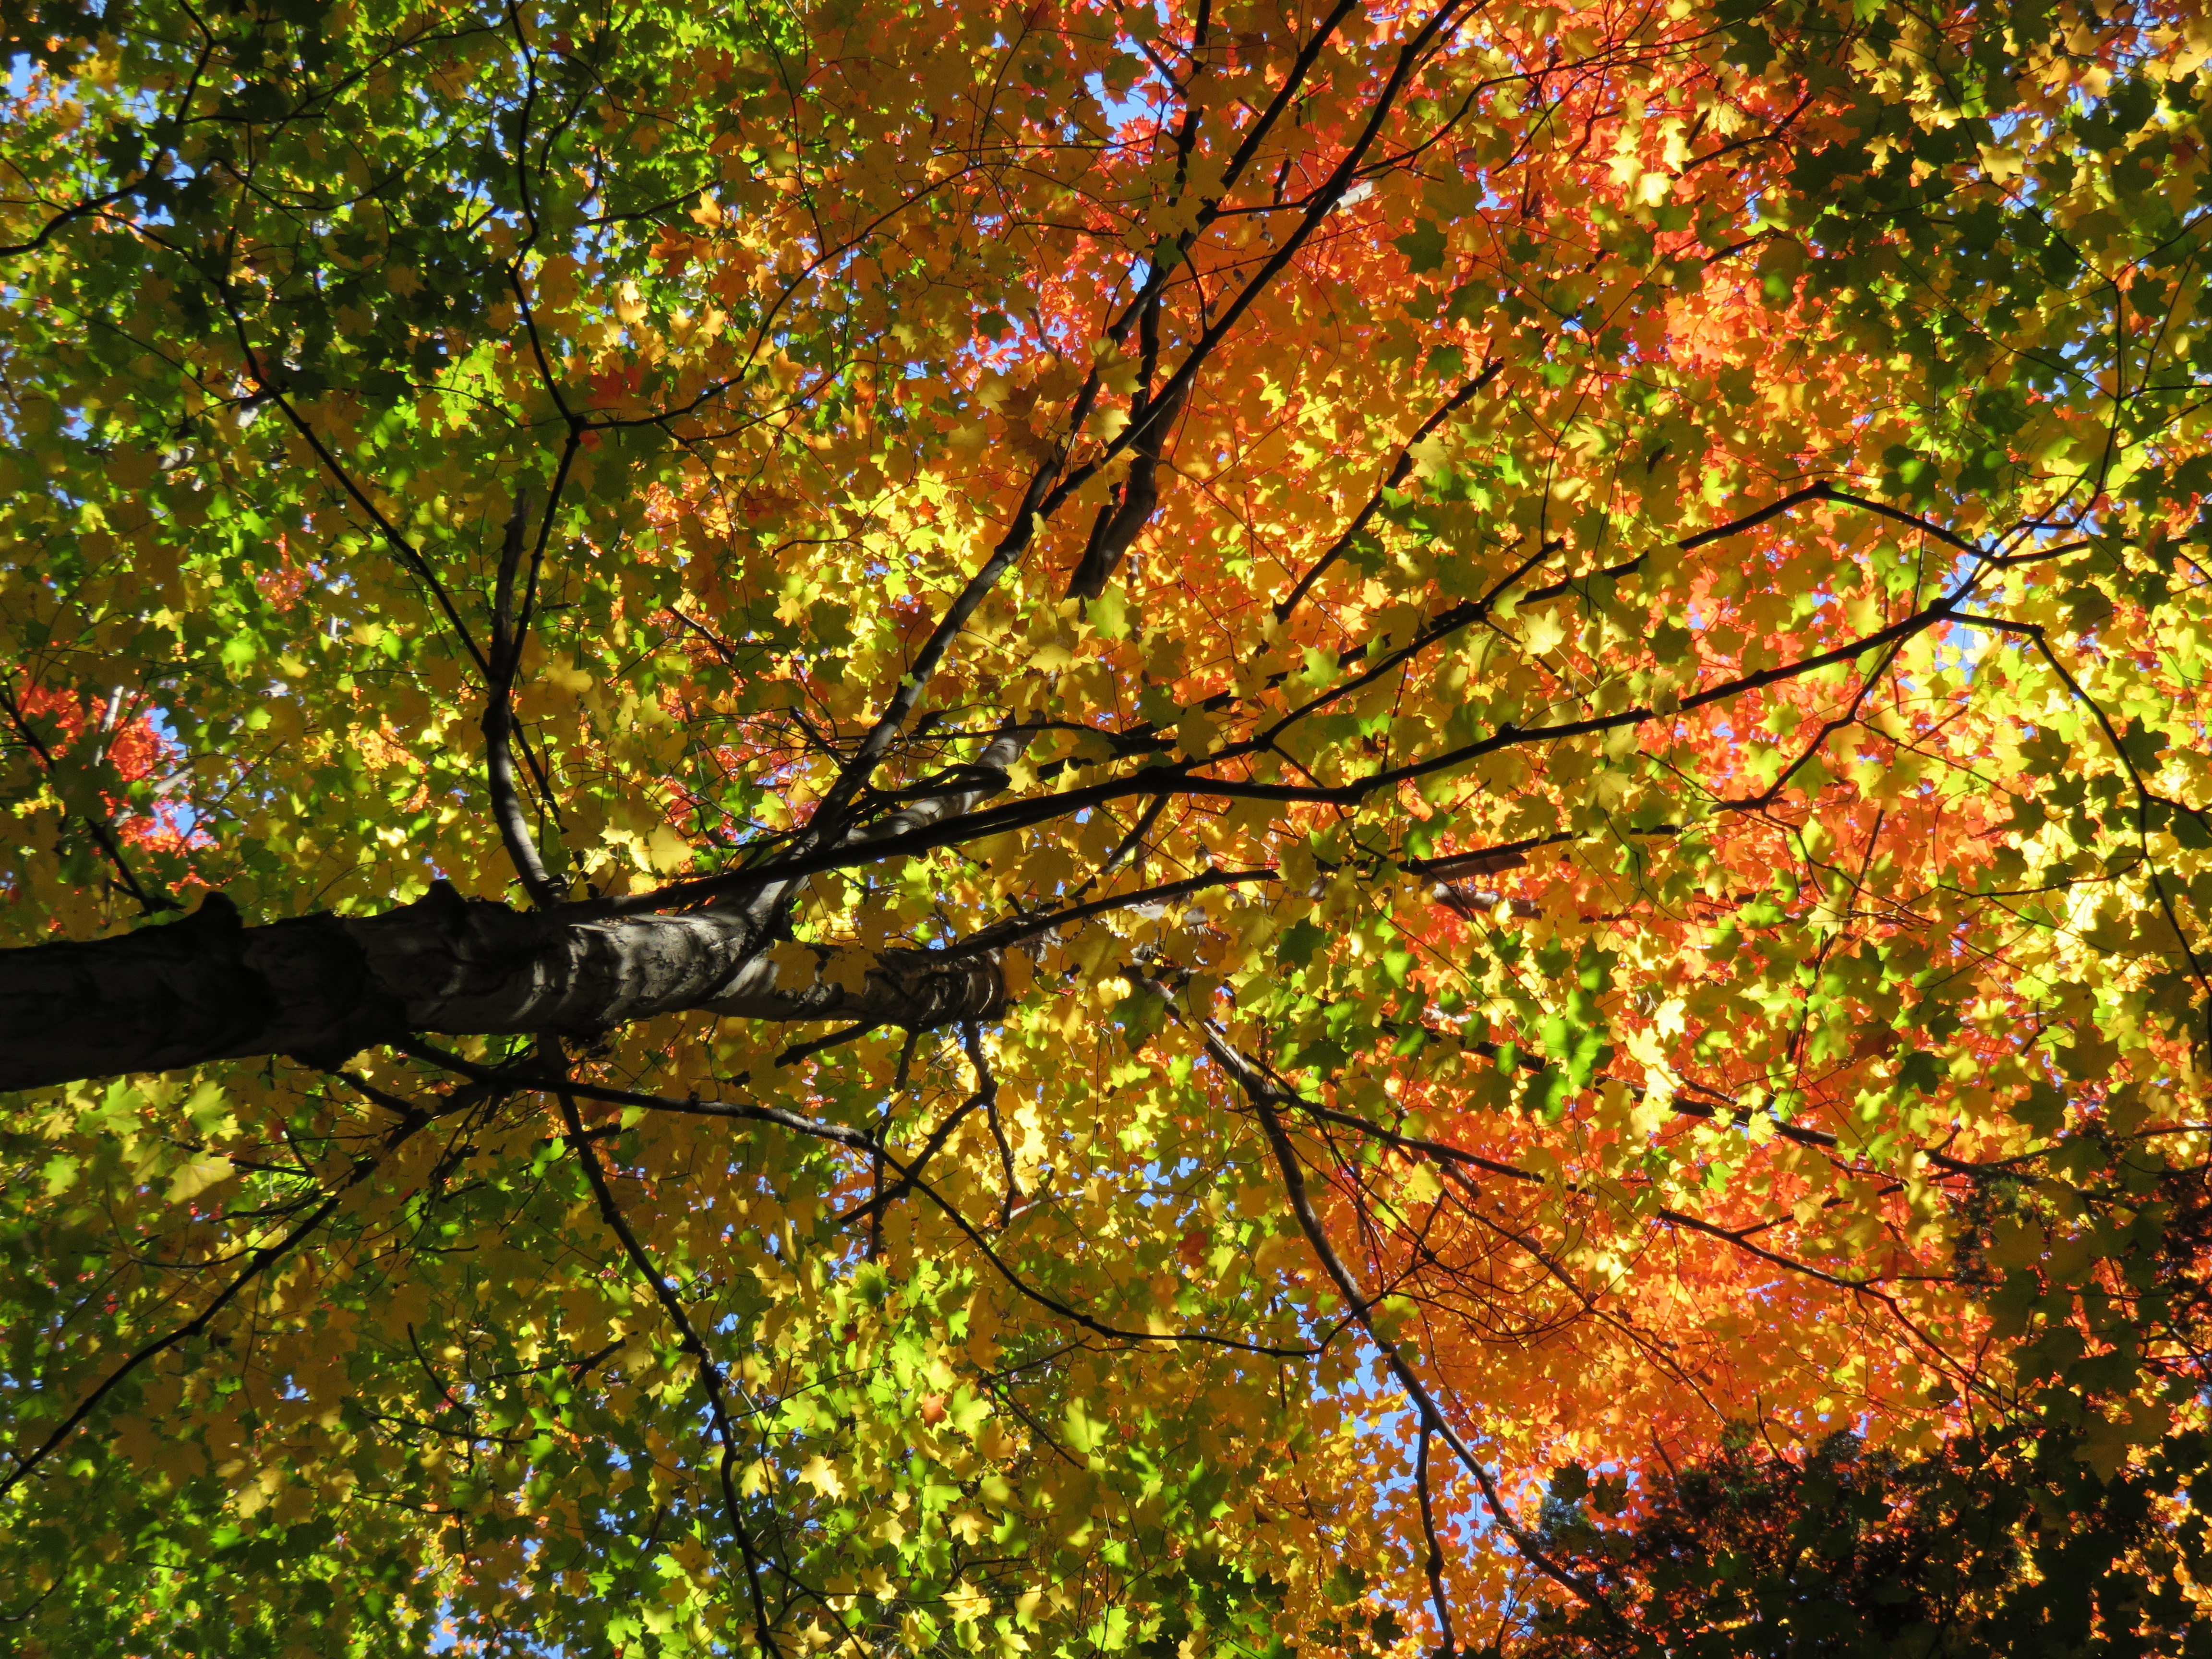
tree, forest, branch, plant, sunlight, leaf, fall, foliage, orange, autumn, yellow, season, maple, maple tree, leaves, colour, canada, deciduous, change, grove, ontario, woodland, habitat, flowering plant, natural environment, woody plant, temperate broadleaf and mixed forest, land plant, sugar maple